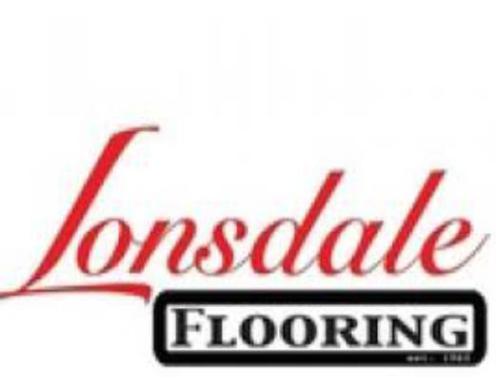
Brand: lonsdale
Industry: Clothes